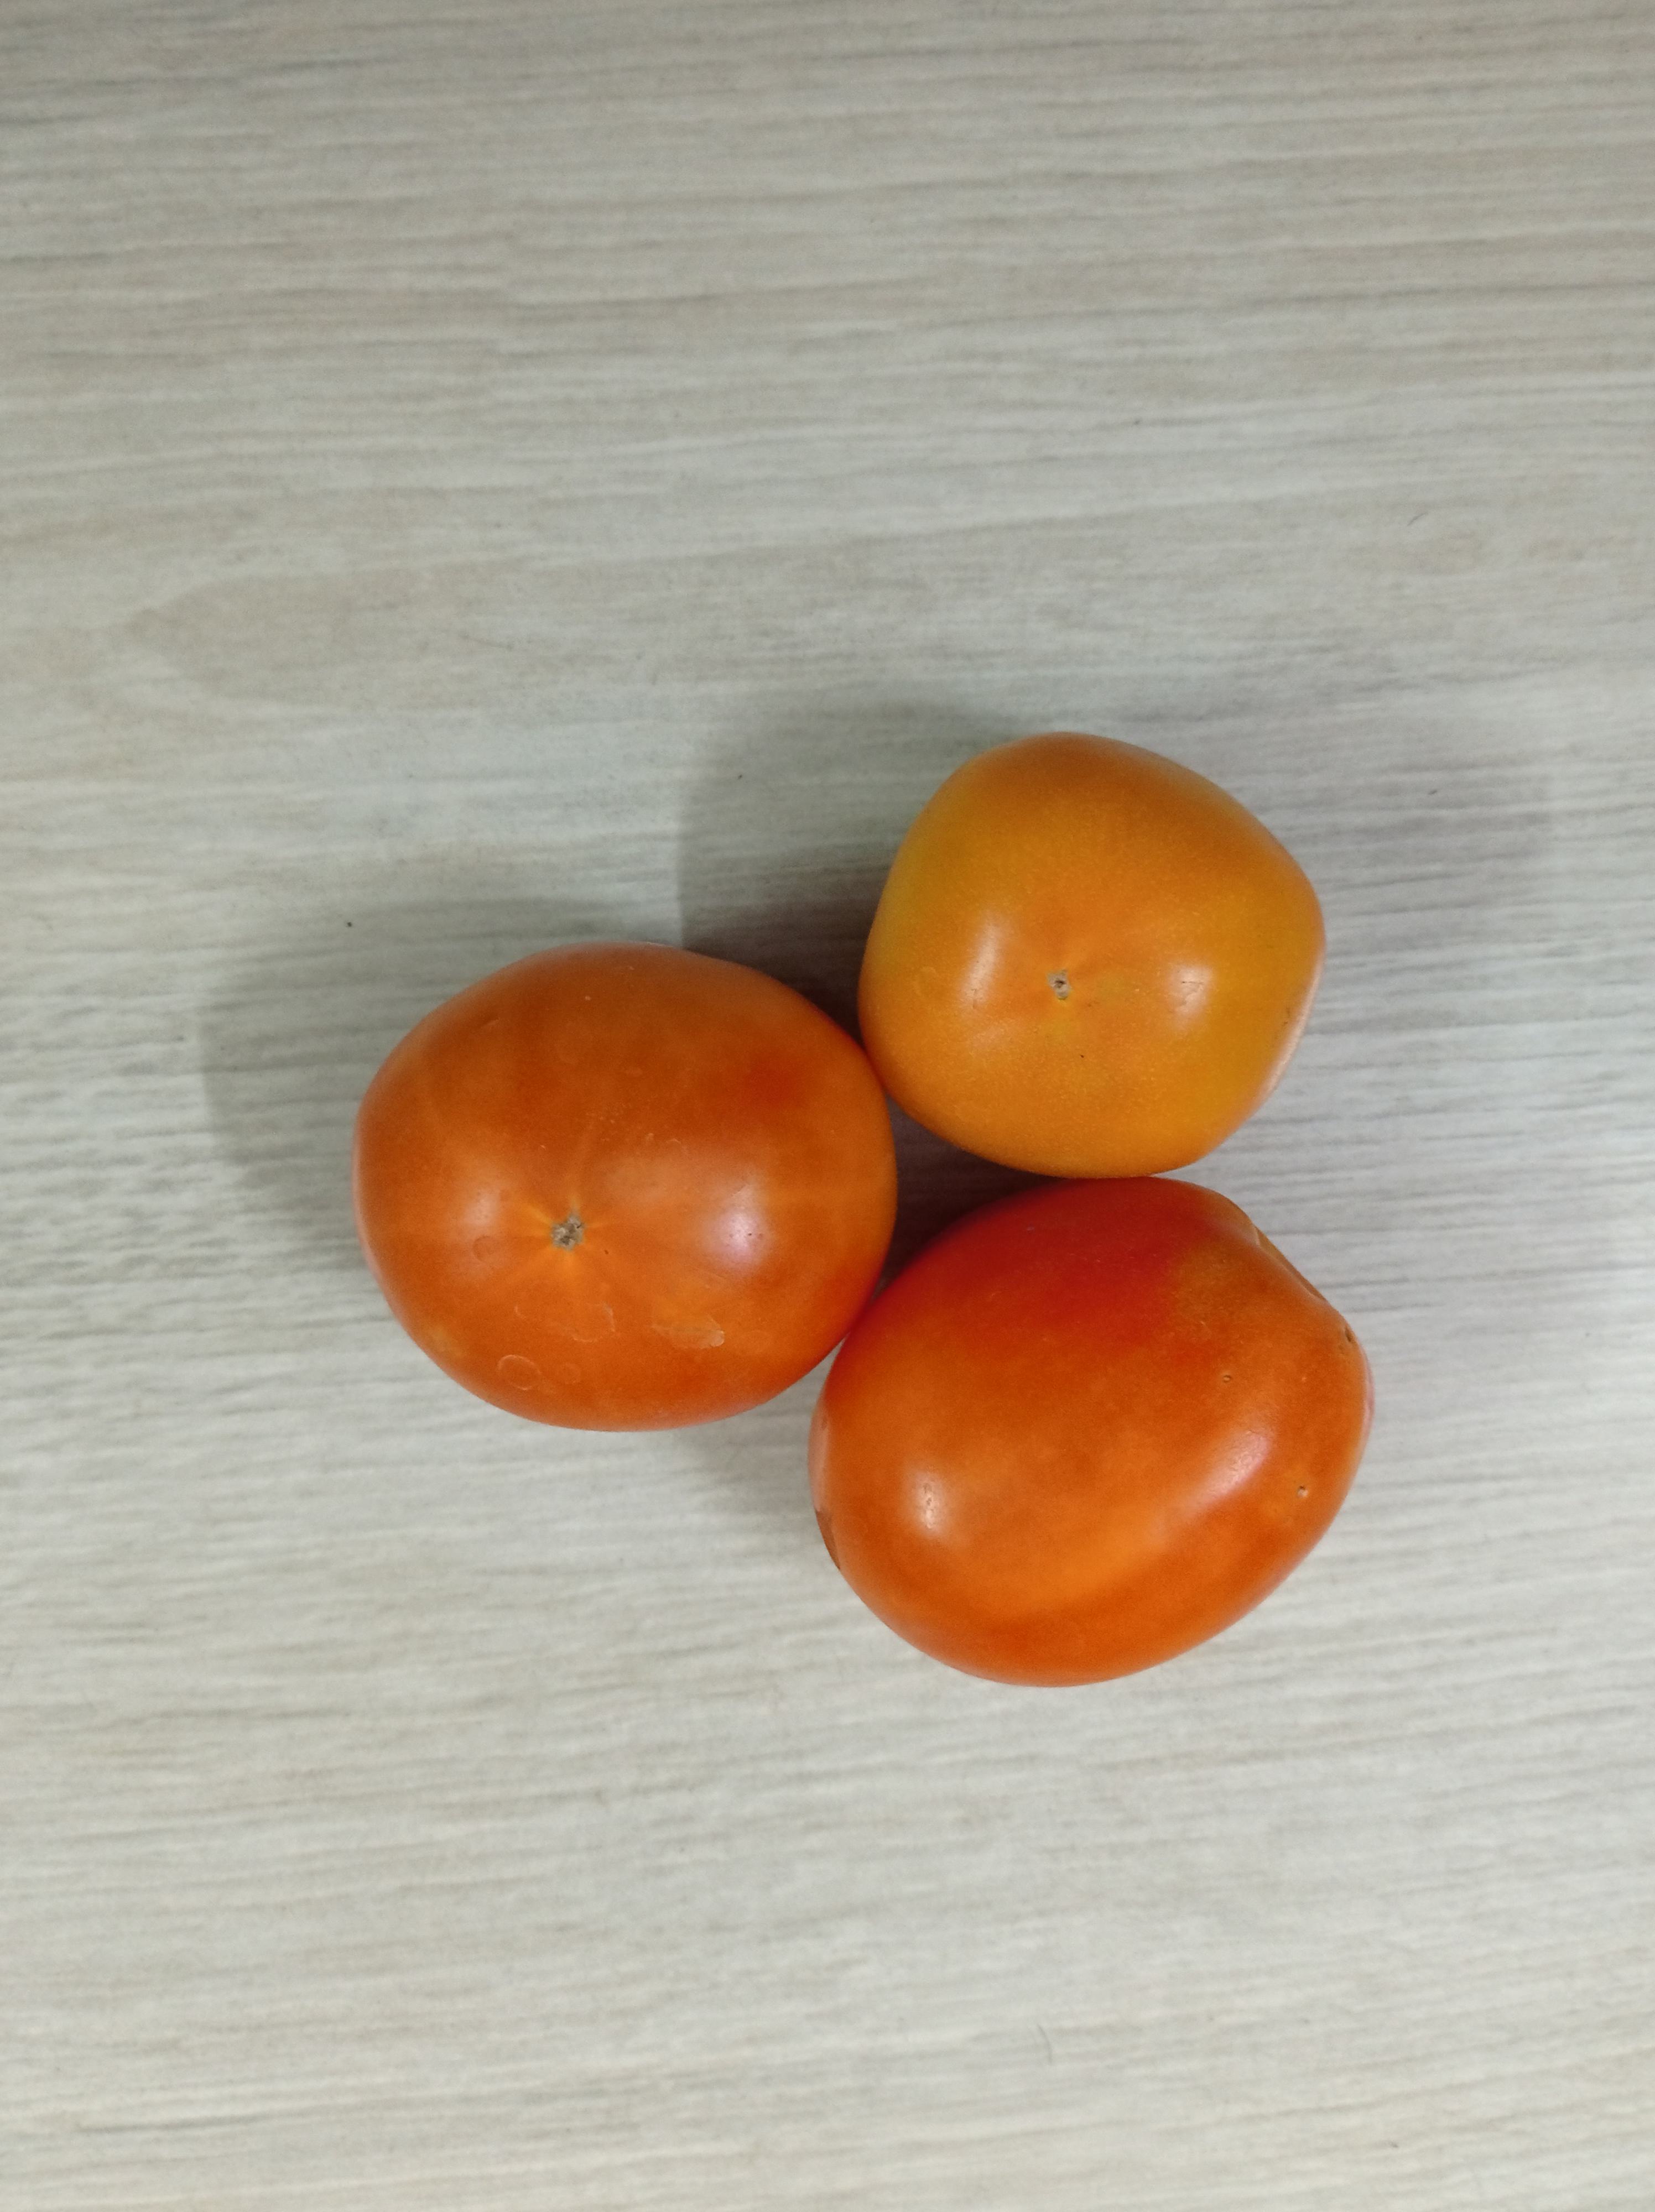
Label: Fresh